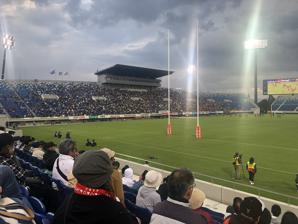
Building: Kumagaya Rugby Ground
Country: Japan
Year built: 1991
Sports stadium in Saitama Prefecture, Japan Kumagaya Rugby Stadium Location Kumagaya, Saitama , Japan Coordinates 36°10′06″N 139°24′09″E / 36.168250°N 139.402444°E / 36.168250; 139.402444 Owner Saitama Prefecture Operator Saitama Prefecture Capacity 30,000 (Rugby World Cup) 24,000 (permanent) Surface Grass Construction Opened 1991 Expanded 2018 Construction cost ¥ 12.4 billion (Expansion in 2018 ) Architect Shimizu Corporation MHS Planners, Architects & Engineers Ltd. (Expansion) Tenants Panasonic Wild Knights (1991-present) Top League (2003-present) 2019 Rugby World Cup National High School Rugby Tournament (Saitama Prefecture Qualification) Kumagaya Rugby Stadium (熊谷ラグビー場), is a rugby stadium in Kumagaya, Saitama , Japan. It is currently used mostly for rugby union matches. The stadium was built in 1991 and renovated between 2016 and 2018. Its capacity expanded from 20,000 (10,000 seated) to 24,000 people (fully seated). The stadium is part of a larger sports complex which includes the Kumagaya Athletic Stadium , a smaller athletics stadium and a large arena. The complex is located in the Kumagaya Park. Uses It is the main stadium for rugby in the Saitama Prefecture, and serves as the home stadium of Japan Rugby League One club Saitama Wild Knights . It is also used for University League games and sometimes also for other Top League games. The stadium was one of the venues for of the 2019 Rugby World Cup (Japan) the first Rugby World Cup to be held in Asia. 6,000 temporary seats will be added to increase the stadium capacity. References